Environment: real
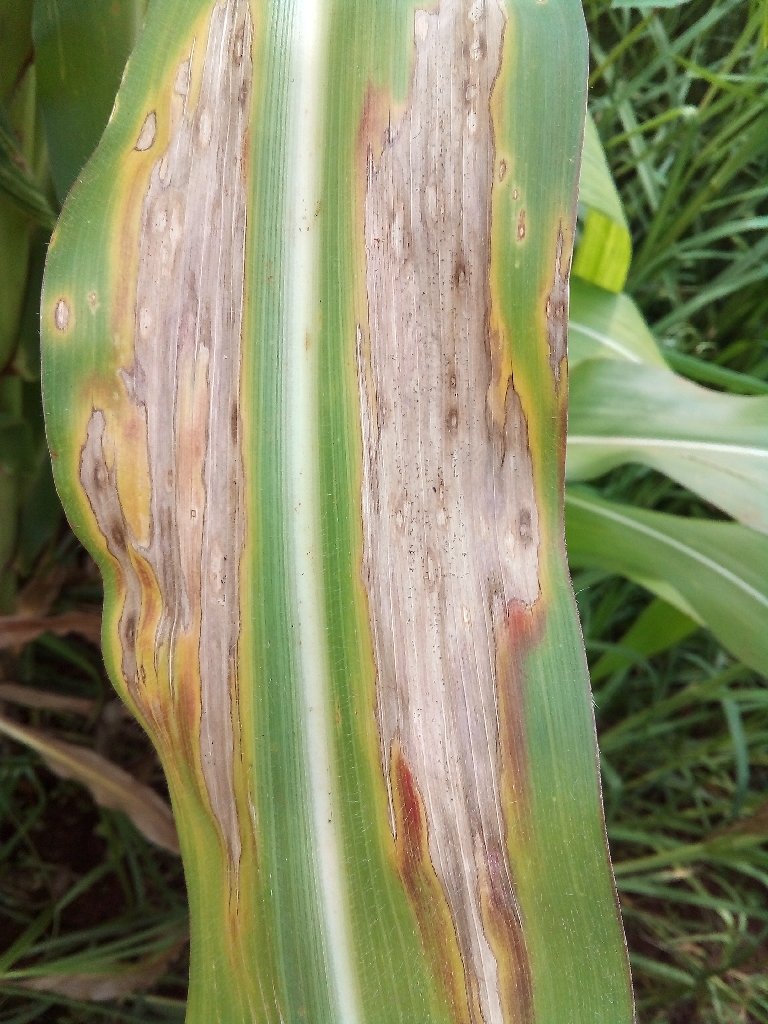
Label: northern_corn_leaf_blight